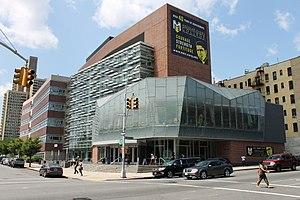
Le Medgar Evers College est un établissement d'enseignement supérieur rattaché à l'université de la ville de New York, à Brooklyn.
Medgar Wiley Evers, né le 2 juillet 1925 à Decatur et mort assassiné le 12 juin 1963 à Jackson, est un militant noir américain, défenseur des droits de l'homme et membre de la National Association for the Advancement of Colored People. Actif dans son Mississippi natal, il œuvre à renverser la ségrégation mise en place à l'université du Mississippi en promouvant la justice sociale et le droit de vote. Il est assassiné par un suprémaciste blanc membre du Ku Klux Klan.